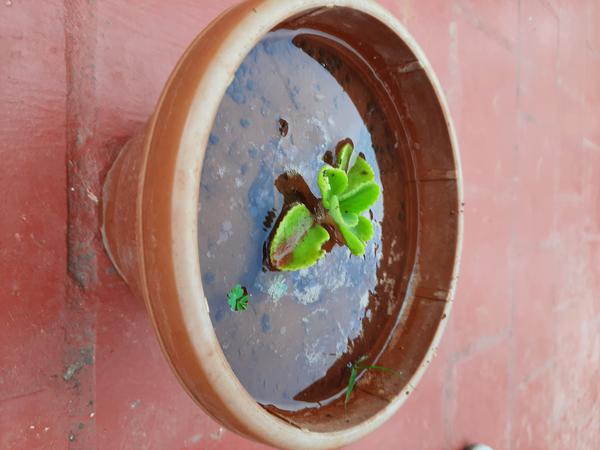
Plant: Doddapatre